Air Board (Australia)

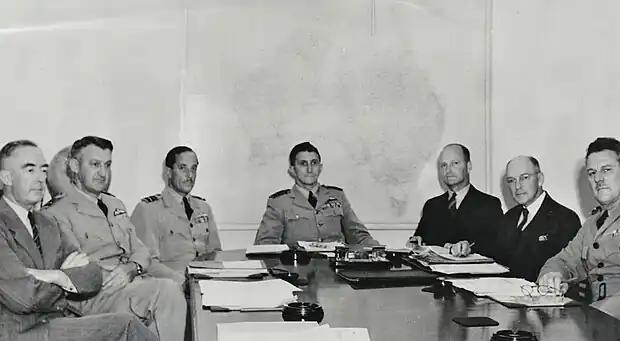
Air Board meeting, June 1946. Left to right: W.L. Brown (Finance Member); Air Vice-Marshal E.C. Wackett (Air Member for Engineering and Maintenance); Air Vice-Marshal J.E. Hewitt (Air Member for Personnel); Air Marshal G. Jones (Chief of the Air Staff); F.J. Mulrooney (Secretary), R.H. Nesbitt (Business Member); Air Vice-Marshal G.J. W. Mackinolty (Air Member for Supply and Equipment).

In the immediate post-war period, the Air Board was responsible for determining which of its aircraft and other equipment was surplus to requirements. The official post-war history notes that this included such things as "ten kilometres of fur fabric (used to line flying suits), three hundred kilometres of hessian, four hundred kilometres of canvas, 53,539 mosquito nets, 3,800,000 razor blades and 20,711 pairs of corsets". As AMSE, Mackinolty was solely responsible for disposing of surplus equipment up to an original value of £500, and jointly responsible with the BM and FM for disposing of items valued between £500 and £10,000. Equipment worth more than £10,000 required the approval of the full Air Board and the Board of Business Administration in the Department of Defence. The position of Business Member was dropped from the Air Board in January 1948. Mackinolty died after a short illness in February 1951, and Hewitt took over as AMSE.